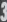
Number: 3